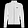
Label: Coat